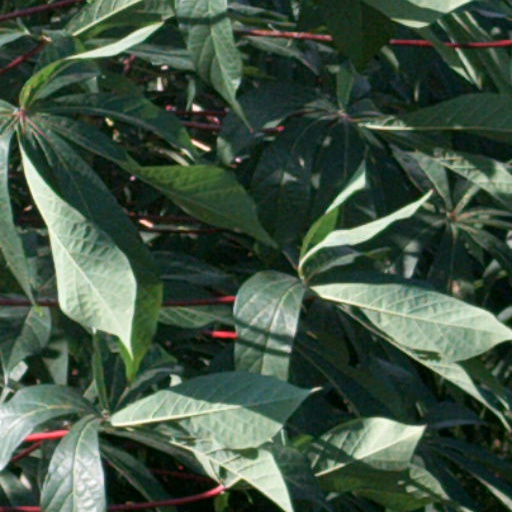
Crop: cassava